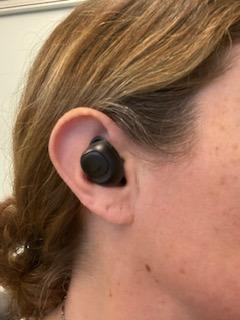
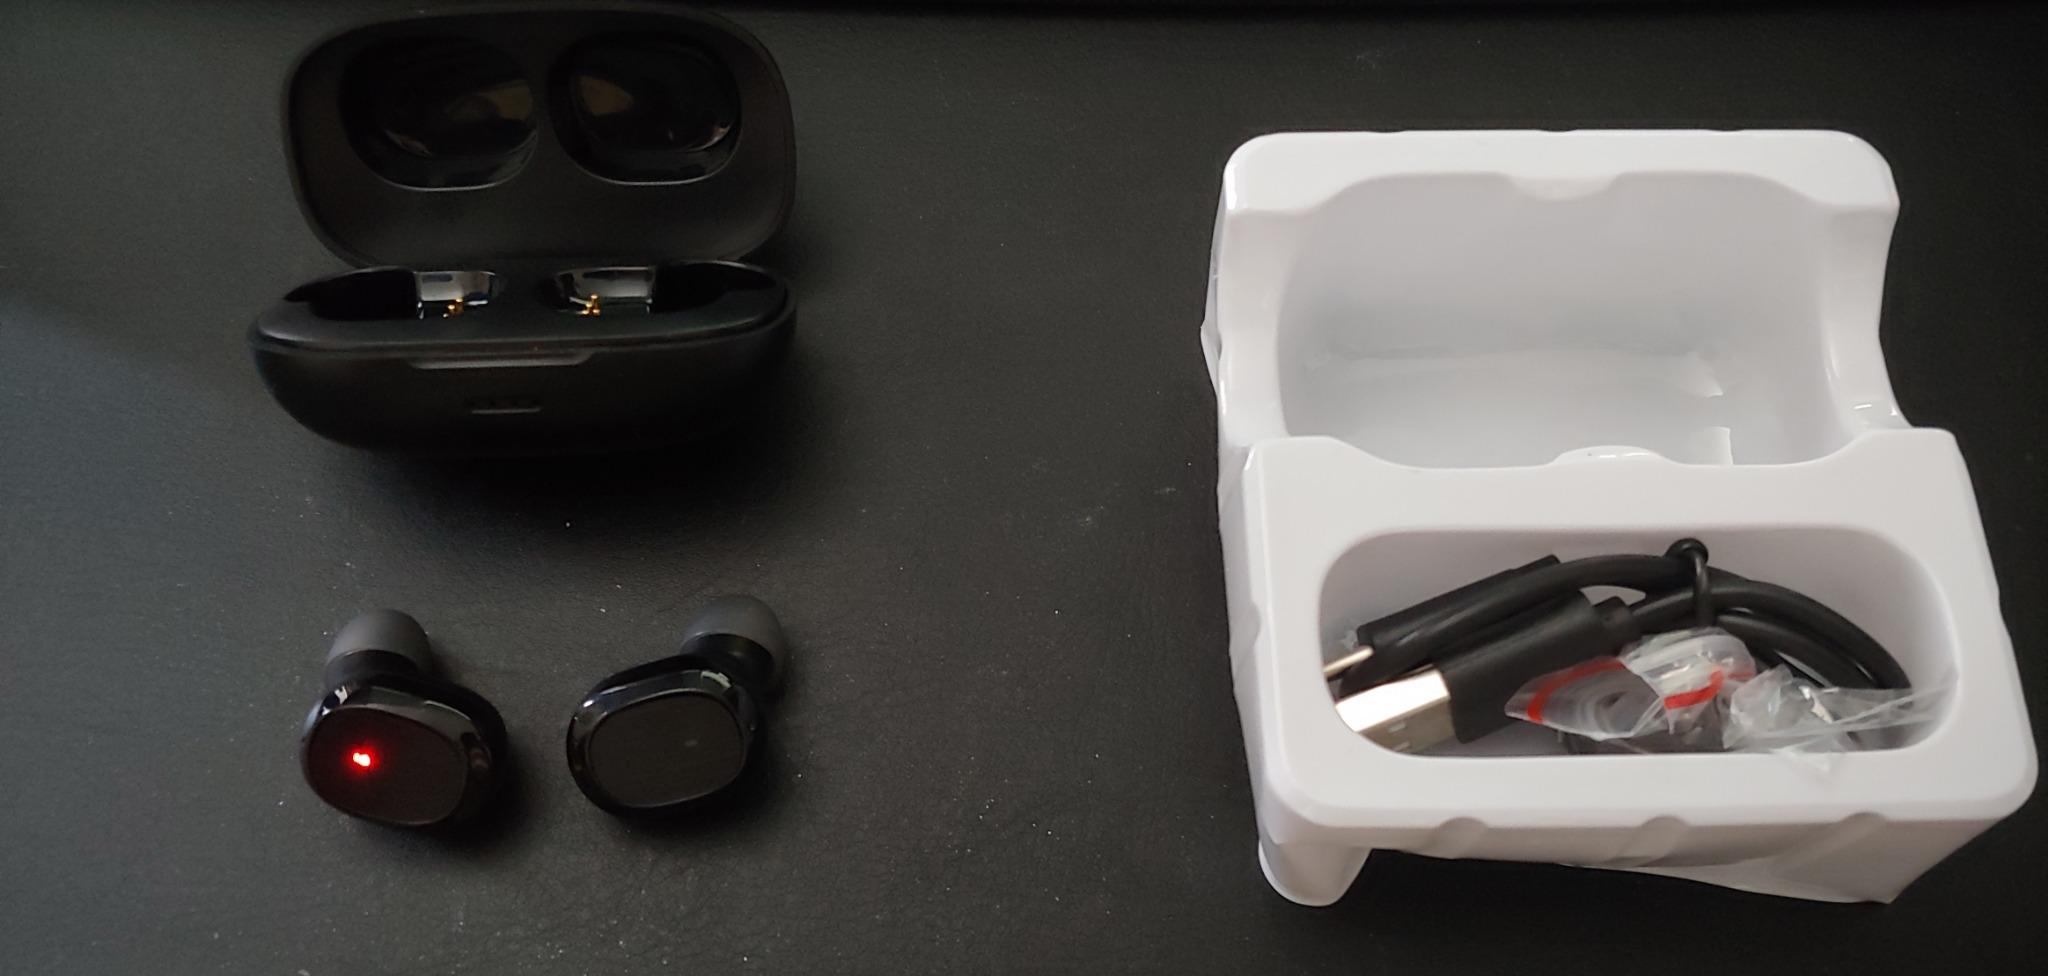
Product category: earbuds
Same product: no